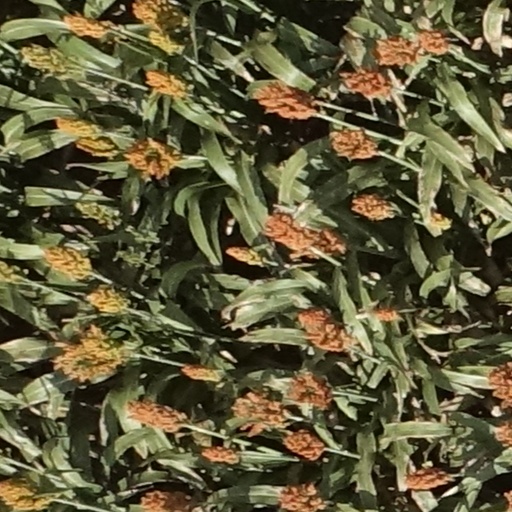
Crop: sorghum